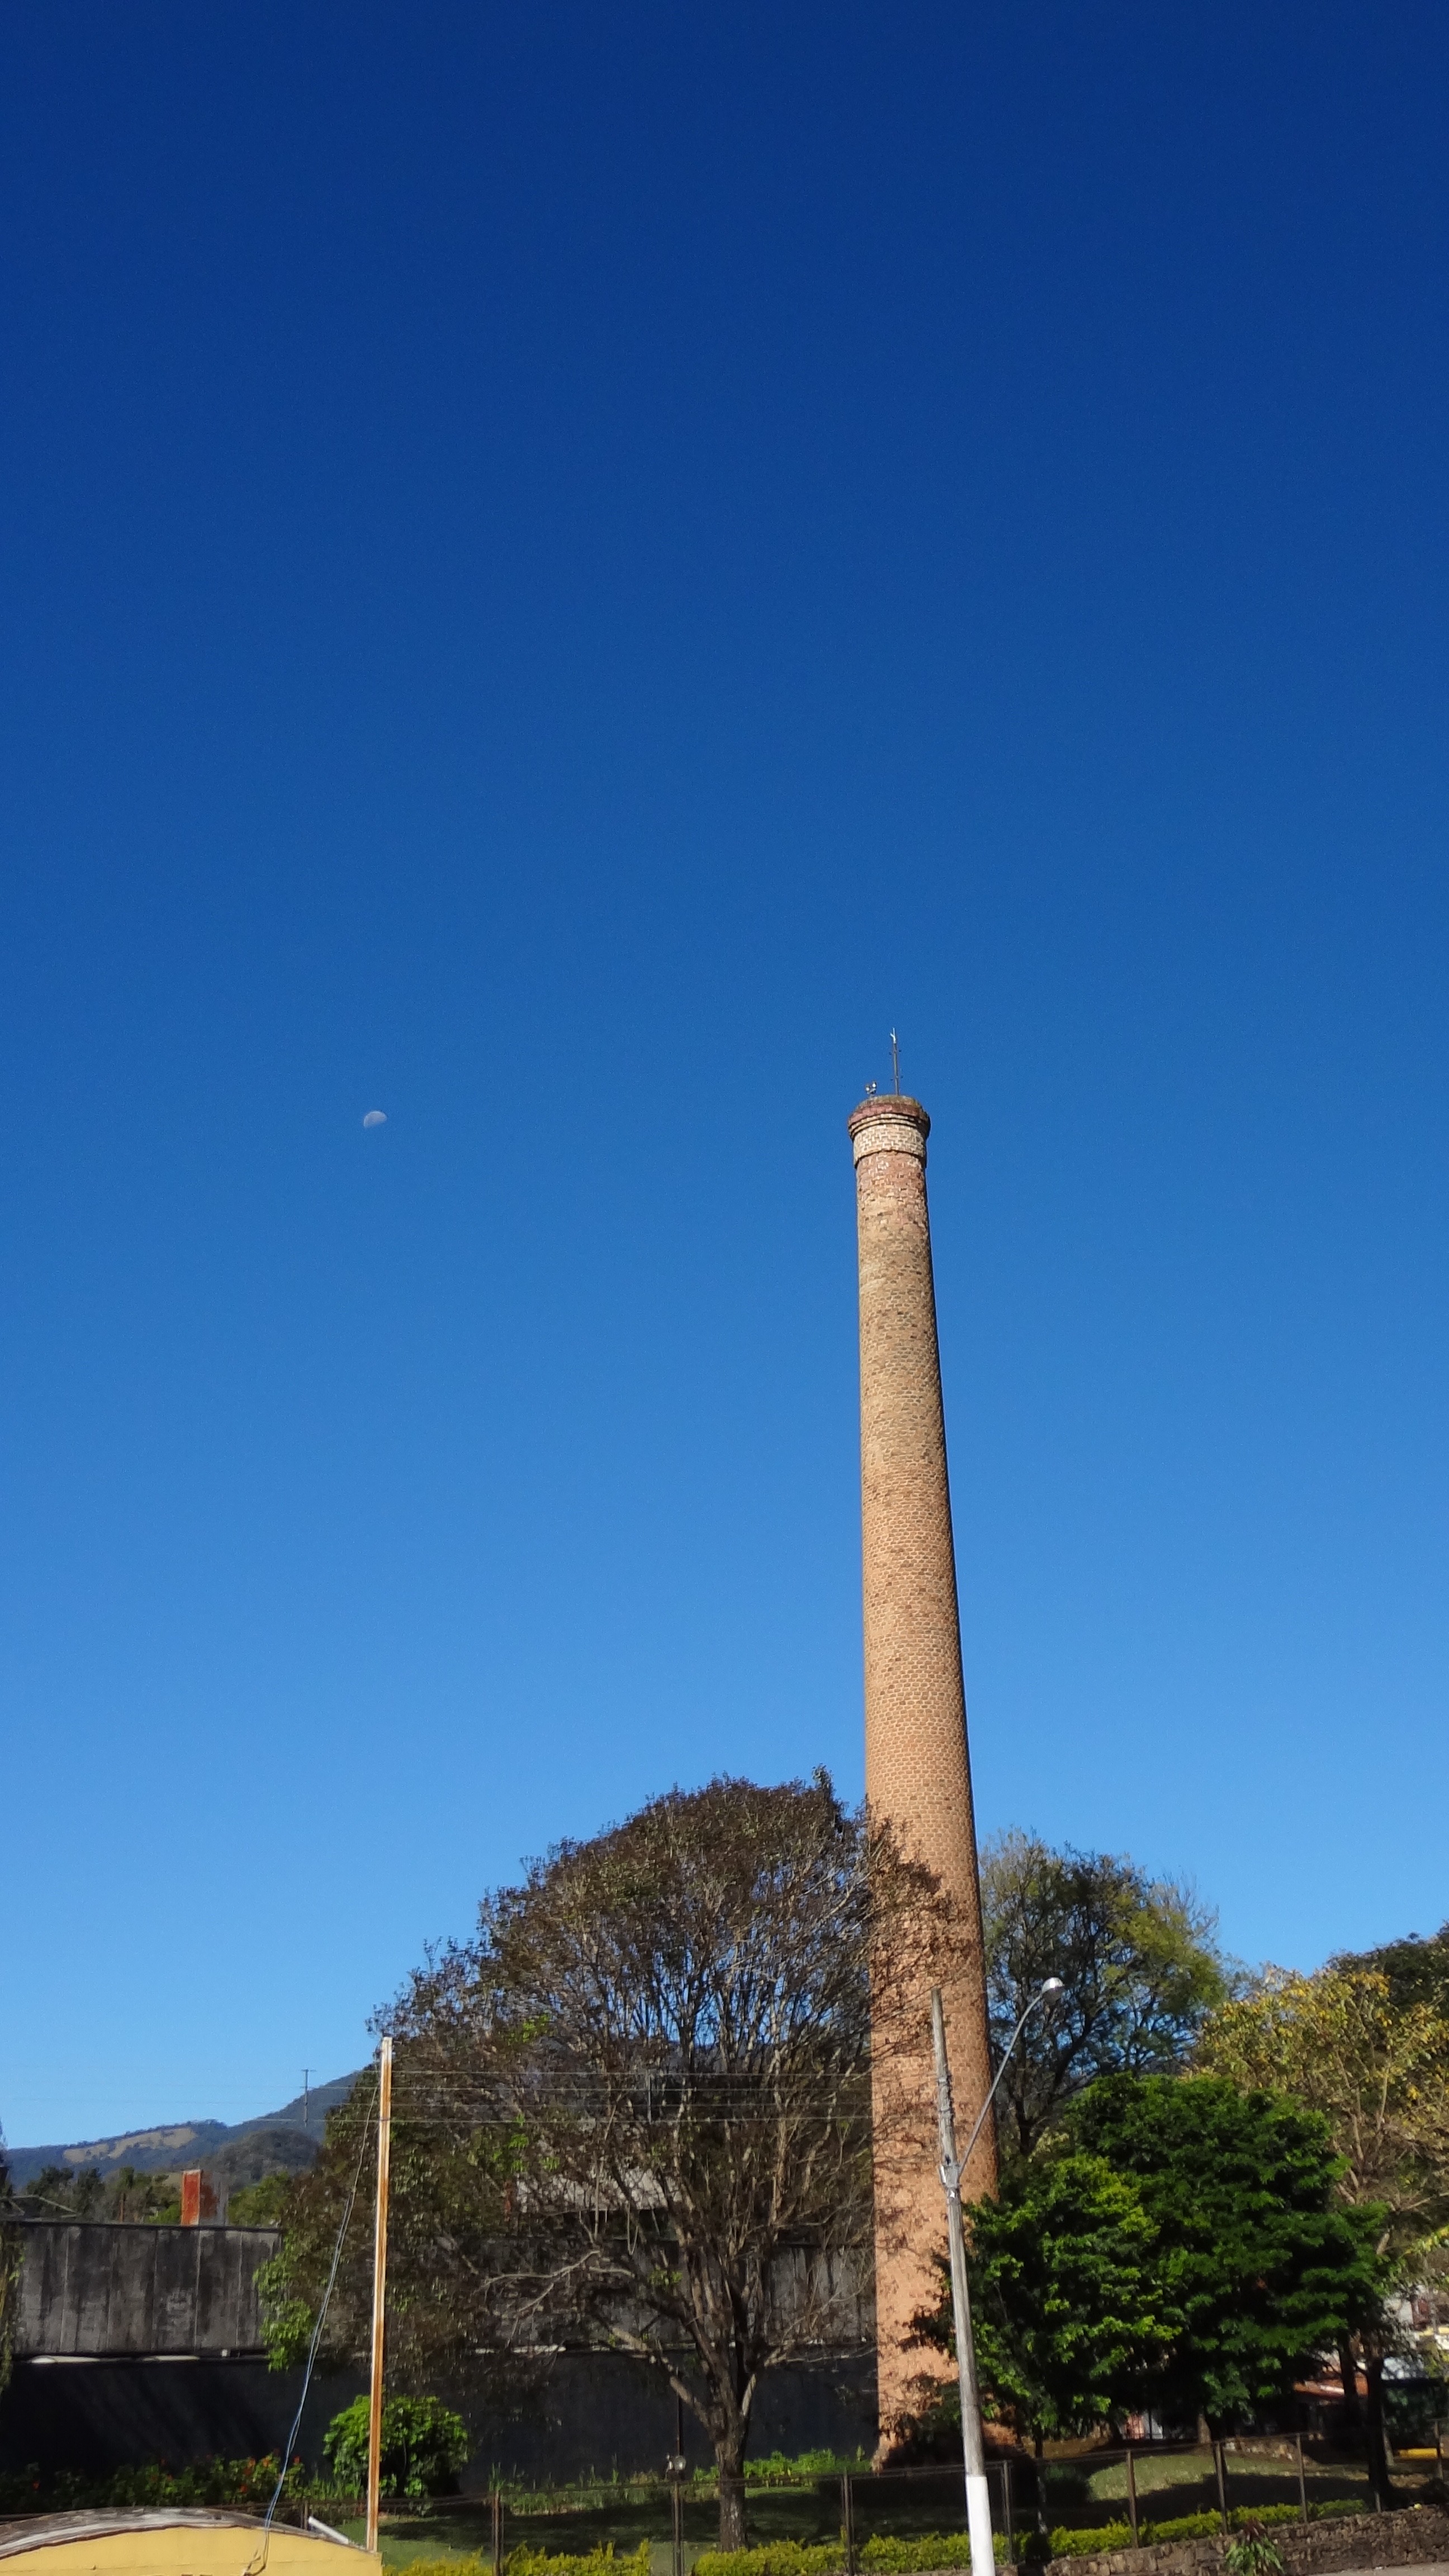
nature, structure, sky, hill, tower, chimney, landmark, blue sky